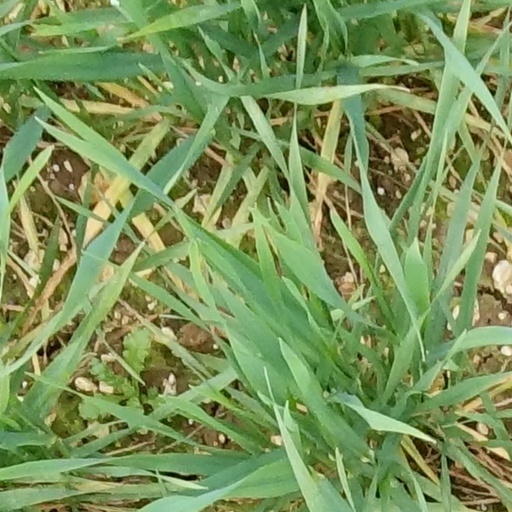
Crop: wheat